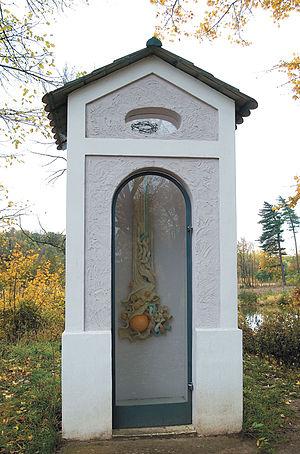
Lubo Kristek est un sculpteur, peintre et performer d’origine tchèque, qui a vécu dans l’Allemagne de l’Ouest à partir de 1968 jusqu’aux années 1990, une époque cruciale dans son évolution artistique.